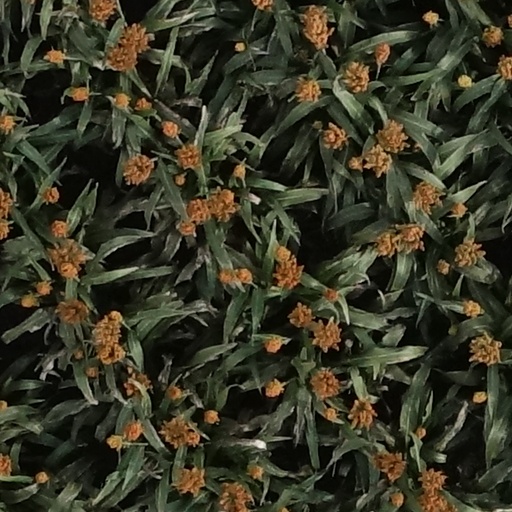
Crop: sorghum